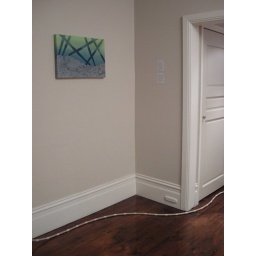
ticket line on floor and painting on wall by Mark Walker